List of national founders

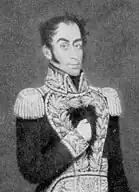
Simón Bolívar of Venezuela

José Matías Delgado is considered to be the "Father of the Salvadoran Fatherland".